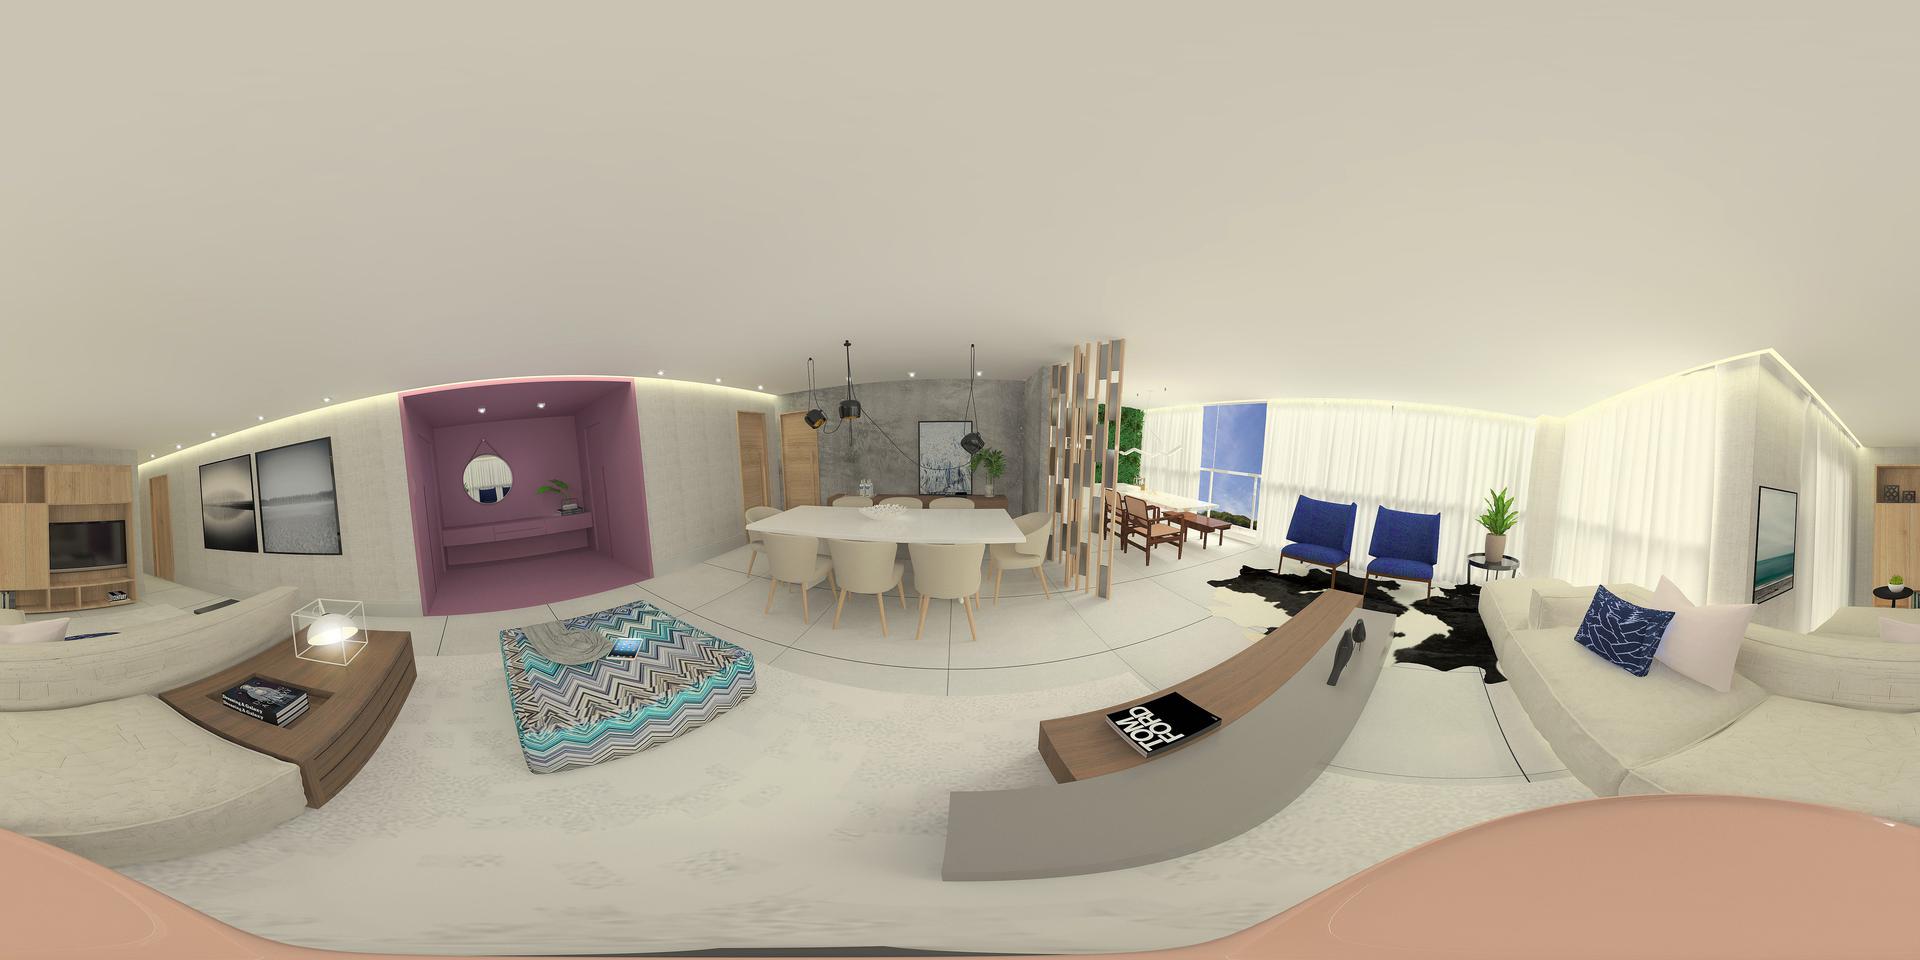
Referred object: the small black TV

Referred object: the purple recessed alcove

Referred object: turn left, then the round mirror inside the pink alcove that is next to the dining table